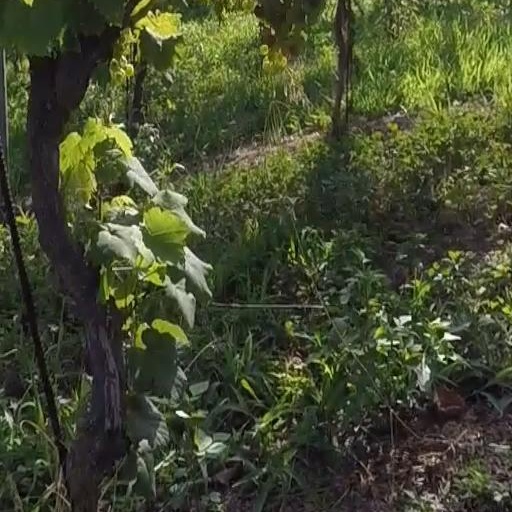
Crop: grape